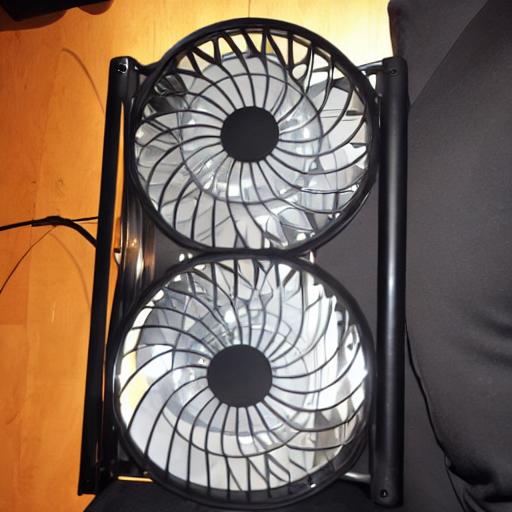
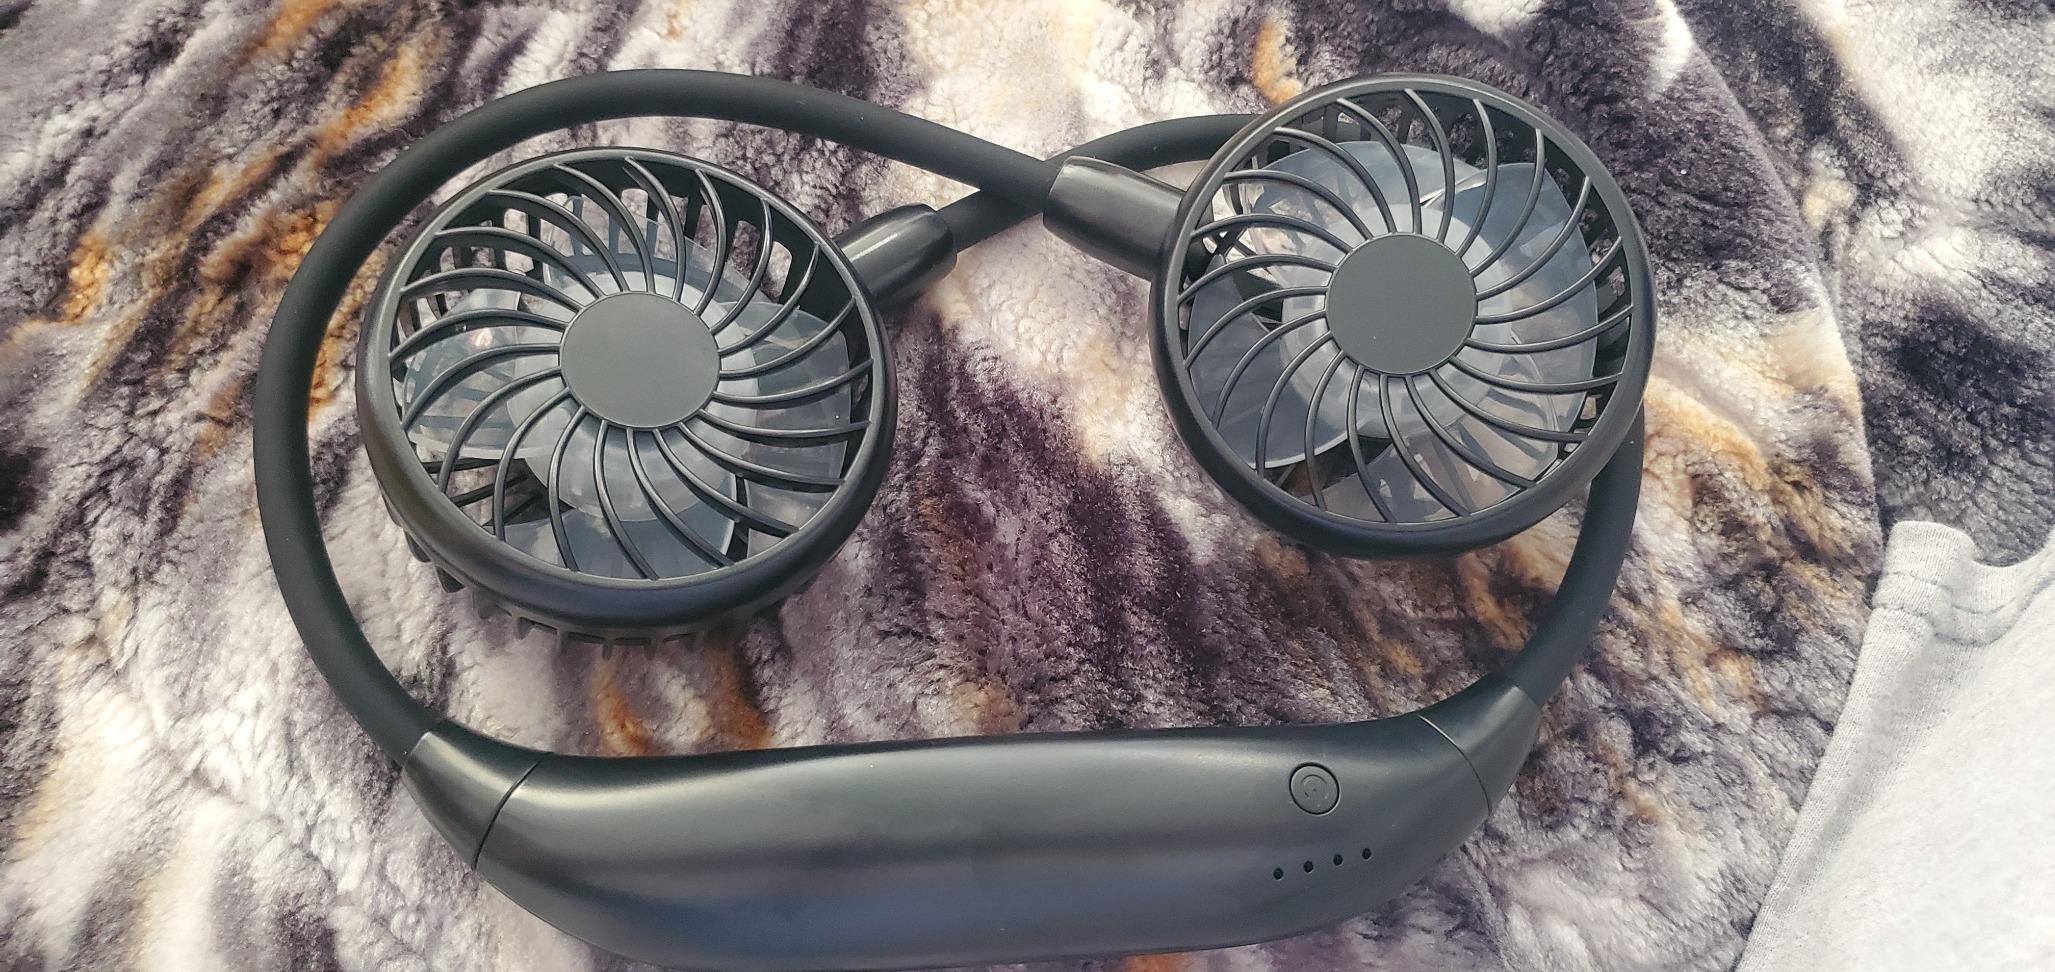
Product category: fan
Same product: no